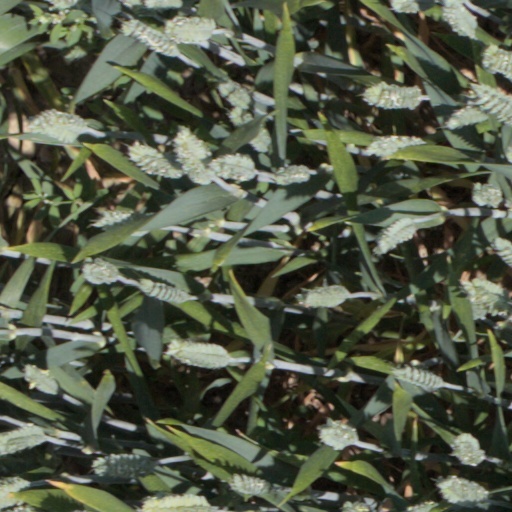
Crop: wheat